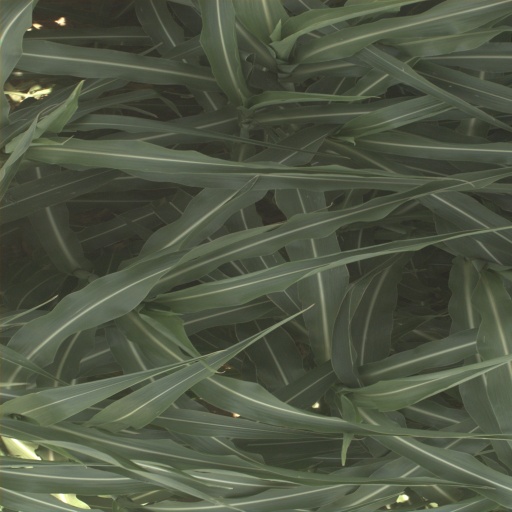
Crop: sorghum